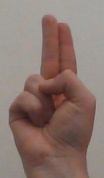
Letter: taa